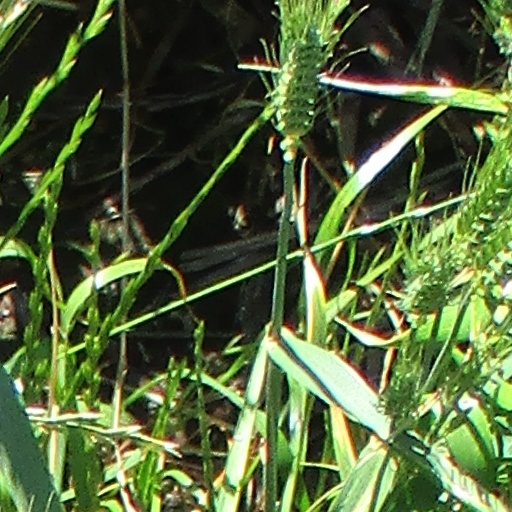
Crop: wheat